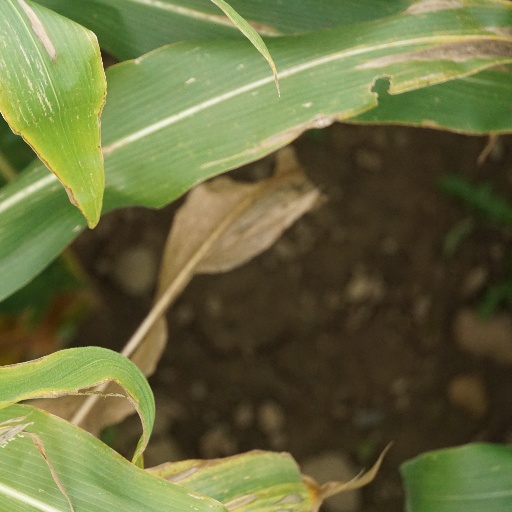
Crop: maize; corn